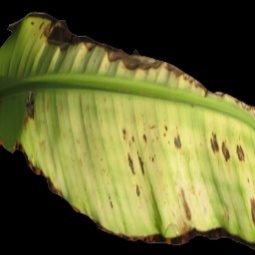
Label: Iron